List of birds of Fiji

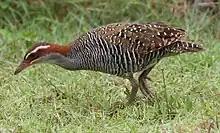
Buff-banded rail

Rallidae is a large family of small to medium-sized birds which includes the rails, crakes, coots and gallinules. Typically they inhabit dense vegetation in damp environments near lakes, swamps or rivers. In general they are shy and secretive birds, making them difficult to observe. Most species have strong legs and long toes which are well adapted to soft uneven surfaces. They tend to have short, rounded wings and to be weak fliers.